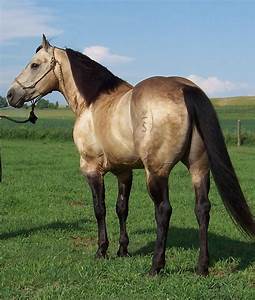
Label: horse